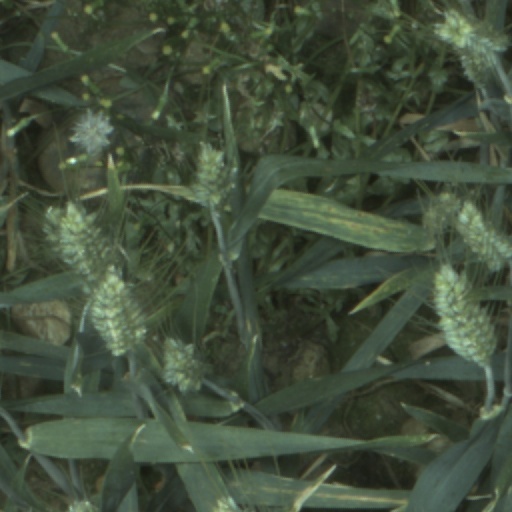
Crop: wheat